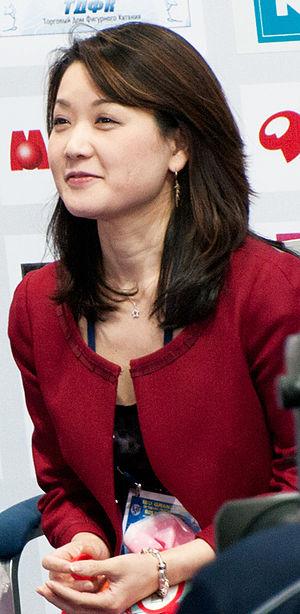
Yuka Sato, née le 14 février 1973 à Tokyo, est une patineuse artistique japonaise. Elle est la fille des patineurs artistiques Nobuo Satō et de Kumiko Okawa.